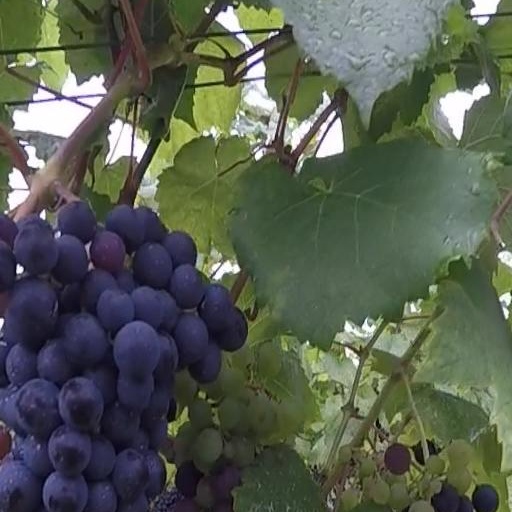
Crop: grape